Bonnie and Clyde

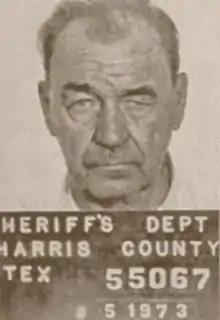
Jones served six years in prison, convicted of one murder, indicted for another, and suspected of an additional two committed as a juvenile.

By the summer of 1934, new federal statutes made bank robbery and kidnapping federal offenses. The growing coordination of local authorities by the FBI, plus two-way radios in police cars, combined to make it more difficult to carry out series of robberies and murders than it had been just months before. Two months after Bonnie and Clyde were killed in Gibsland, Dillinger was killed on the street in Chicago. Three months after that, Pretty Boy Floyd was killed in Ohio. One month after that, Baby Face Nelson was killed in Illinois.